IndyCar Monterey Grand Prix

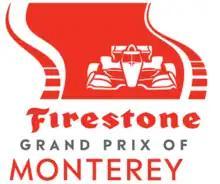
The logo when Firestone was the title sponsor

After a hiatus from 2005 to 2007, the race was set to return as part of the Champ Car World Series in 2008. However, after the 2008 open wheel unification, the race went back on hiatus. With the top-level Indy cars absent, and now competing instead at Sonoma, the Atlantic Championship briefly headlined at the track from 2008–2009. In 2015–2016, the track hosted the Mazda Road to Indy championship weekend. All three lower tiers of INDYCAR – Indy Lights, Pro Mazda, and U.S. F2000 participated in a standalone event. However, the top-level IndyCar Series still stayed away, and continued to race at Sonoma.